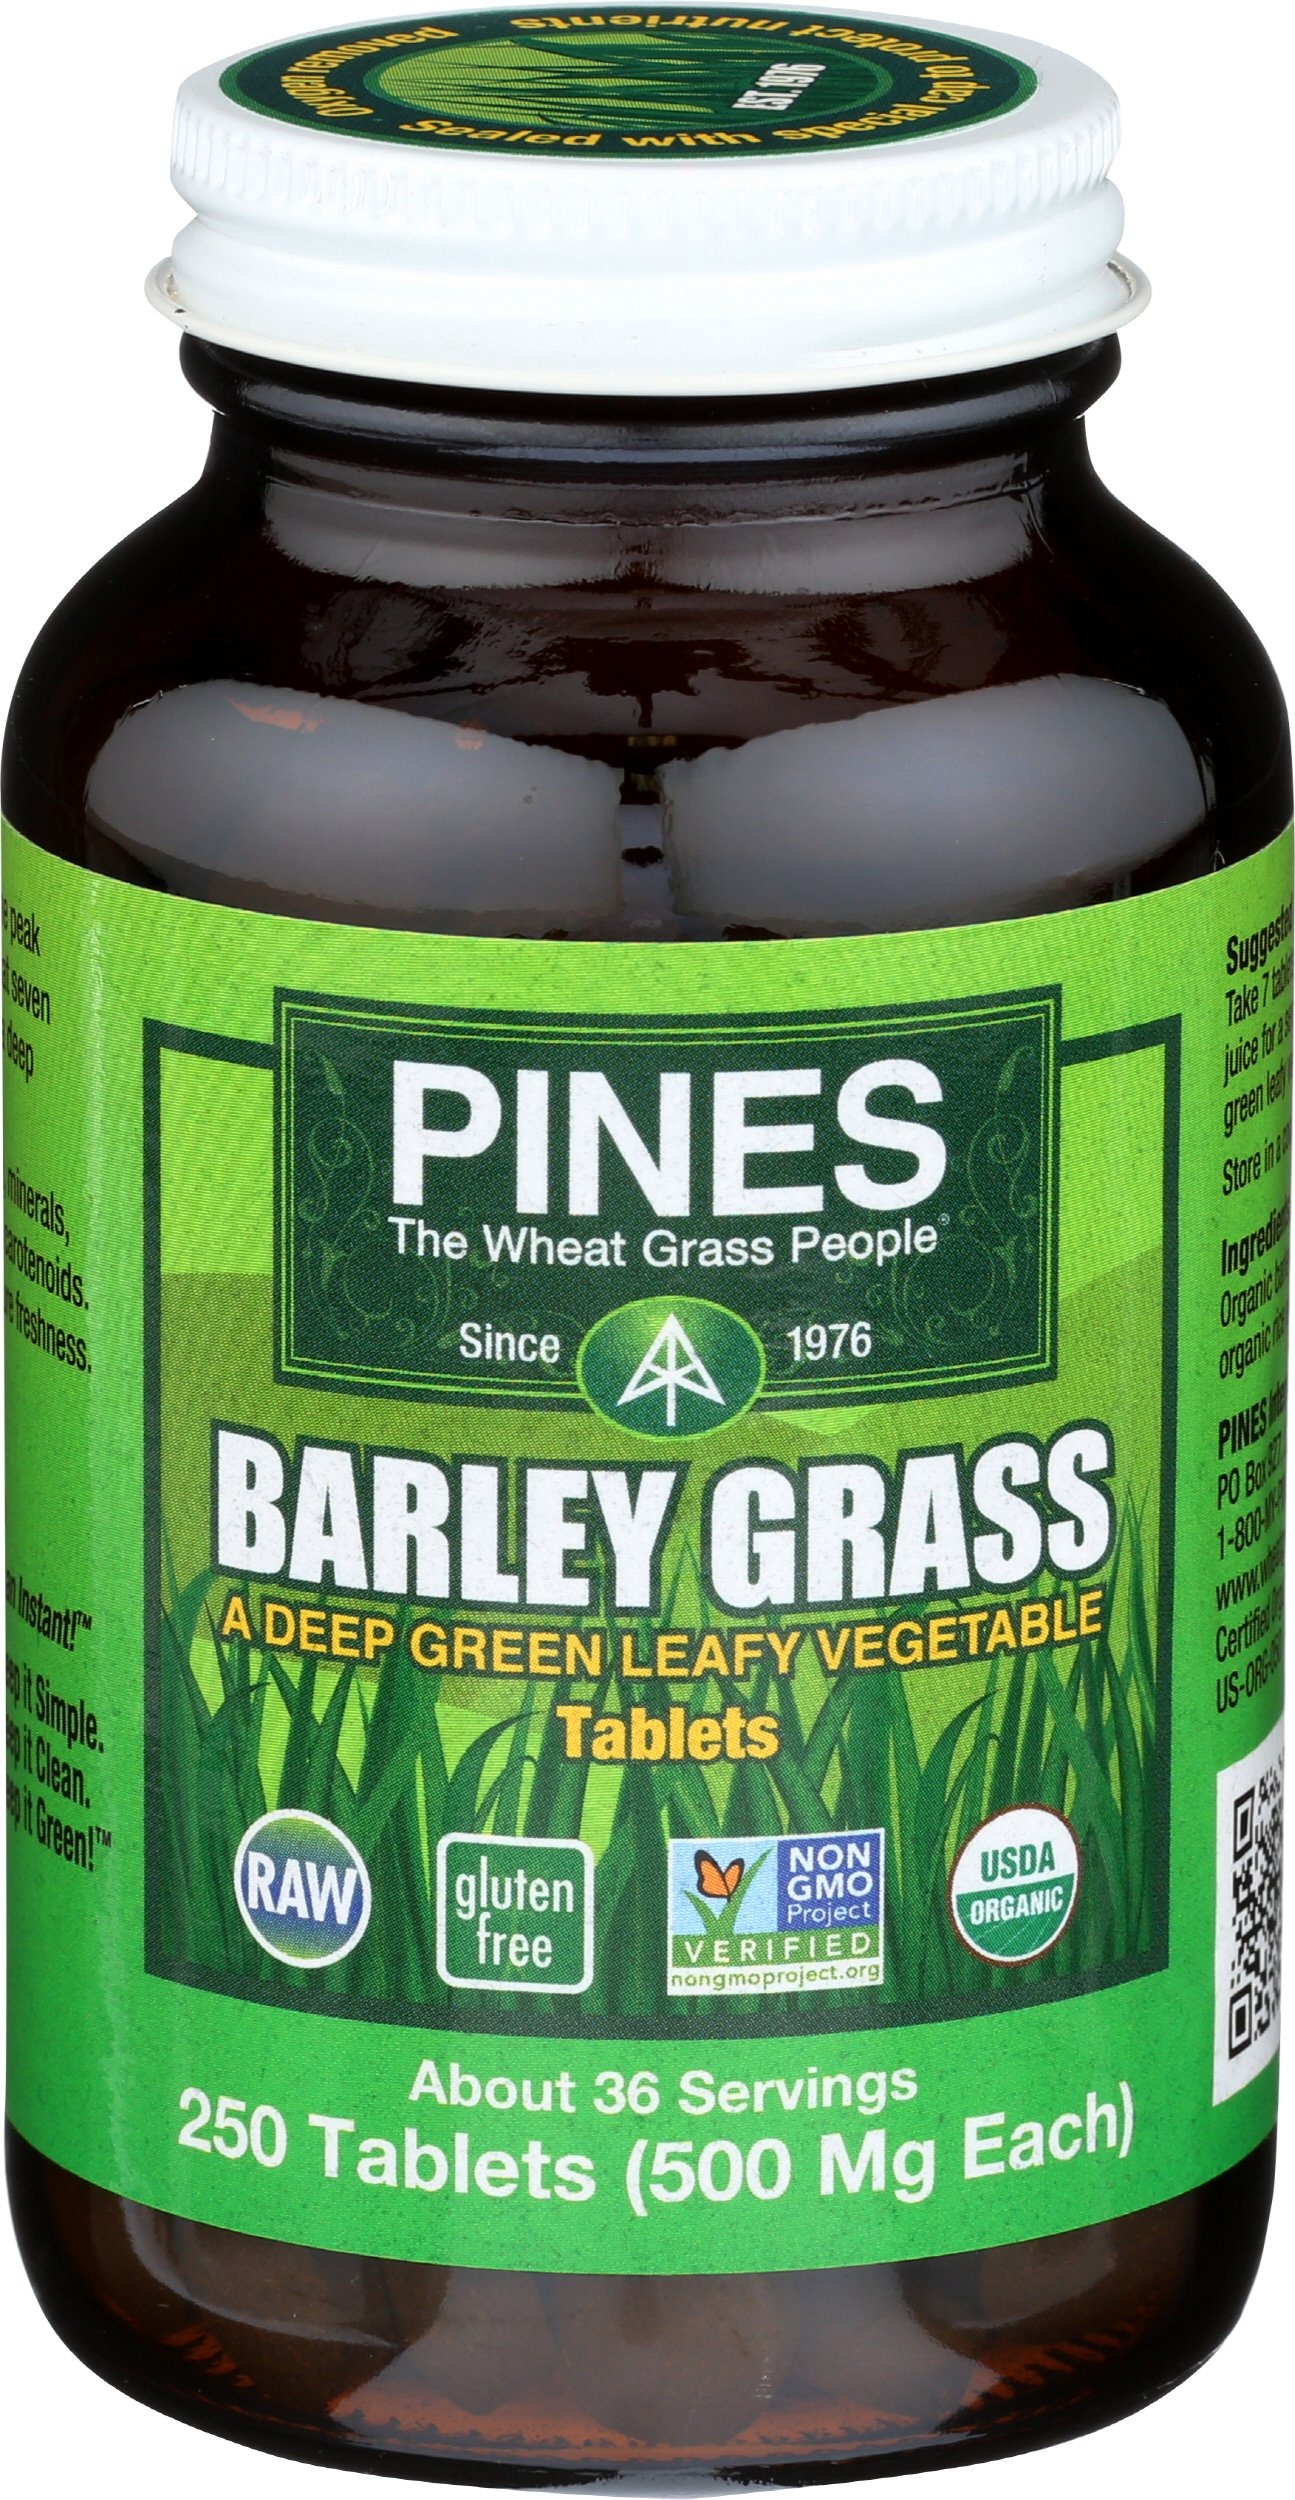
Item Name: PINES Organic Barley Grass, 500 mg, 250 Count Tablets
Bullet Point 1: PINES Barley Grass is a whole food loaded with essential vitamins and minerals, antioxidants, beta-carotene, calcium, chlorophyll, fiber and many more nutrients your body needs every day.
Bullet Point 2: Mixed with a glass of juice or a smoothie in the morning, or add to your dinner recipe in the evening, it’s a lot easier than eating 3 servings of spinach every day.
Bullet Point 3: Contains vitamins, amino acids and minerals
Bullet Point 4: Gluten Free, Non-GMO, Kosher, Raw, Vegan, No Sugar Added, Plant-Based
Bullet Point 5: USDA Certified Organic
Product Description: PINES products are made from 100% organic ingredients. PINES Wheatgrass is a labor of love. Two young pioneering men in the 1970’s set out to provide the finest green superfood products. Not only did they realize their dream, but they have also grown their company to legendary status. Because of their deep passion for the planet and wildlife, PINES made it a priority to become the ONLY true farm-to-table greens producer. Their 100% Vegan Certified facilities are unmatched, and they are incredibly proud to be the only green superfoods sustainable producer that farms with natural rain—NOT groundwater through irrigation!
Value: 250.0
Unit: Count

Price: 16.575